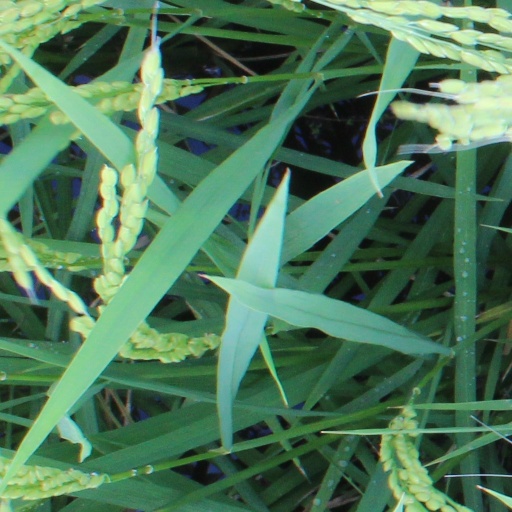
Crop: rice